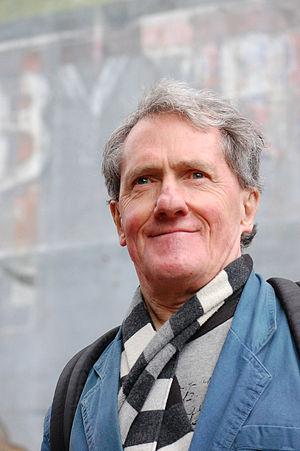
fr:Jean-Yves Veillard, historien de la Bretagne
Jean-Yves Veillard, né le 19 février 1939 à Rennes et mort le 25 mars 2020 à Rennes, est un historien français.